1969–1970 Harvard University anti-Vietnam War protests

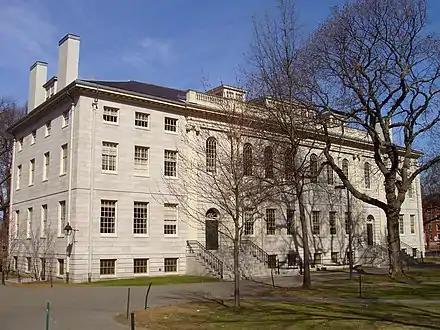
University Hall in 2007

On the night of April 8 to 9, a group of about 300 students, led by the SDS, tacked a list of demands on the door of the home of Nathan Pusey, then President of Harvard. Not only did it call for the abolition of ROTC, but also for lower rent and student involvement in designing the curriculum for the Afro-American studies degree. The demands were later rejected by Pusey as baseless. At noon on April 9, a group of 30 to 70 students entered University Hall, ejecting administrative staff and faculty. While most left the building peacefully, some faculty like assistant dean Archie Epps were forcefully expelled. At 4:15pm Harvard Yard was closed off by the administration, citing safety concerns. The occupiers were threatened with criminal prosecution and disciplinary action if they did not leave by 4:30. The Boston Globe estimated the number of students inside University Hall to now be about 500, with at least 3000 onlookers in the Yard. At 5pm, a meeting between moderate students and Dean Fred Glimp was convened at Lowell Lecture Hall, both agreeing on a peaceful resolution of the conflict.